The Nanny Diaries (film)

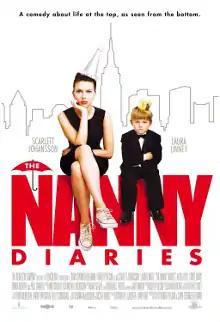
Theatrical release poster

The Nanny Diaries is a 2007 American comedy drama film written and directed by Shari Springer Berman and Robert Pulcini, based on the 2002 novel by Emma McLaughlin and Nicola Kraus. Starring Scarlett Johansson, Chris Evans, Laura Linney and Paul Giamatti. The film tells the story of a college graduate who goes to work as a nanny for a wealthy family in New York City. Ensconced in their home, she has to juggle their dysfunction, a new romance, and the child in her charge.